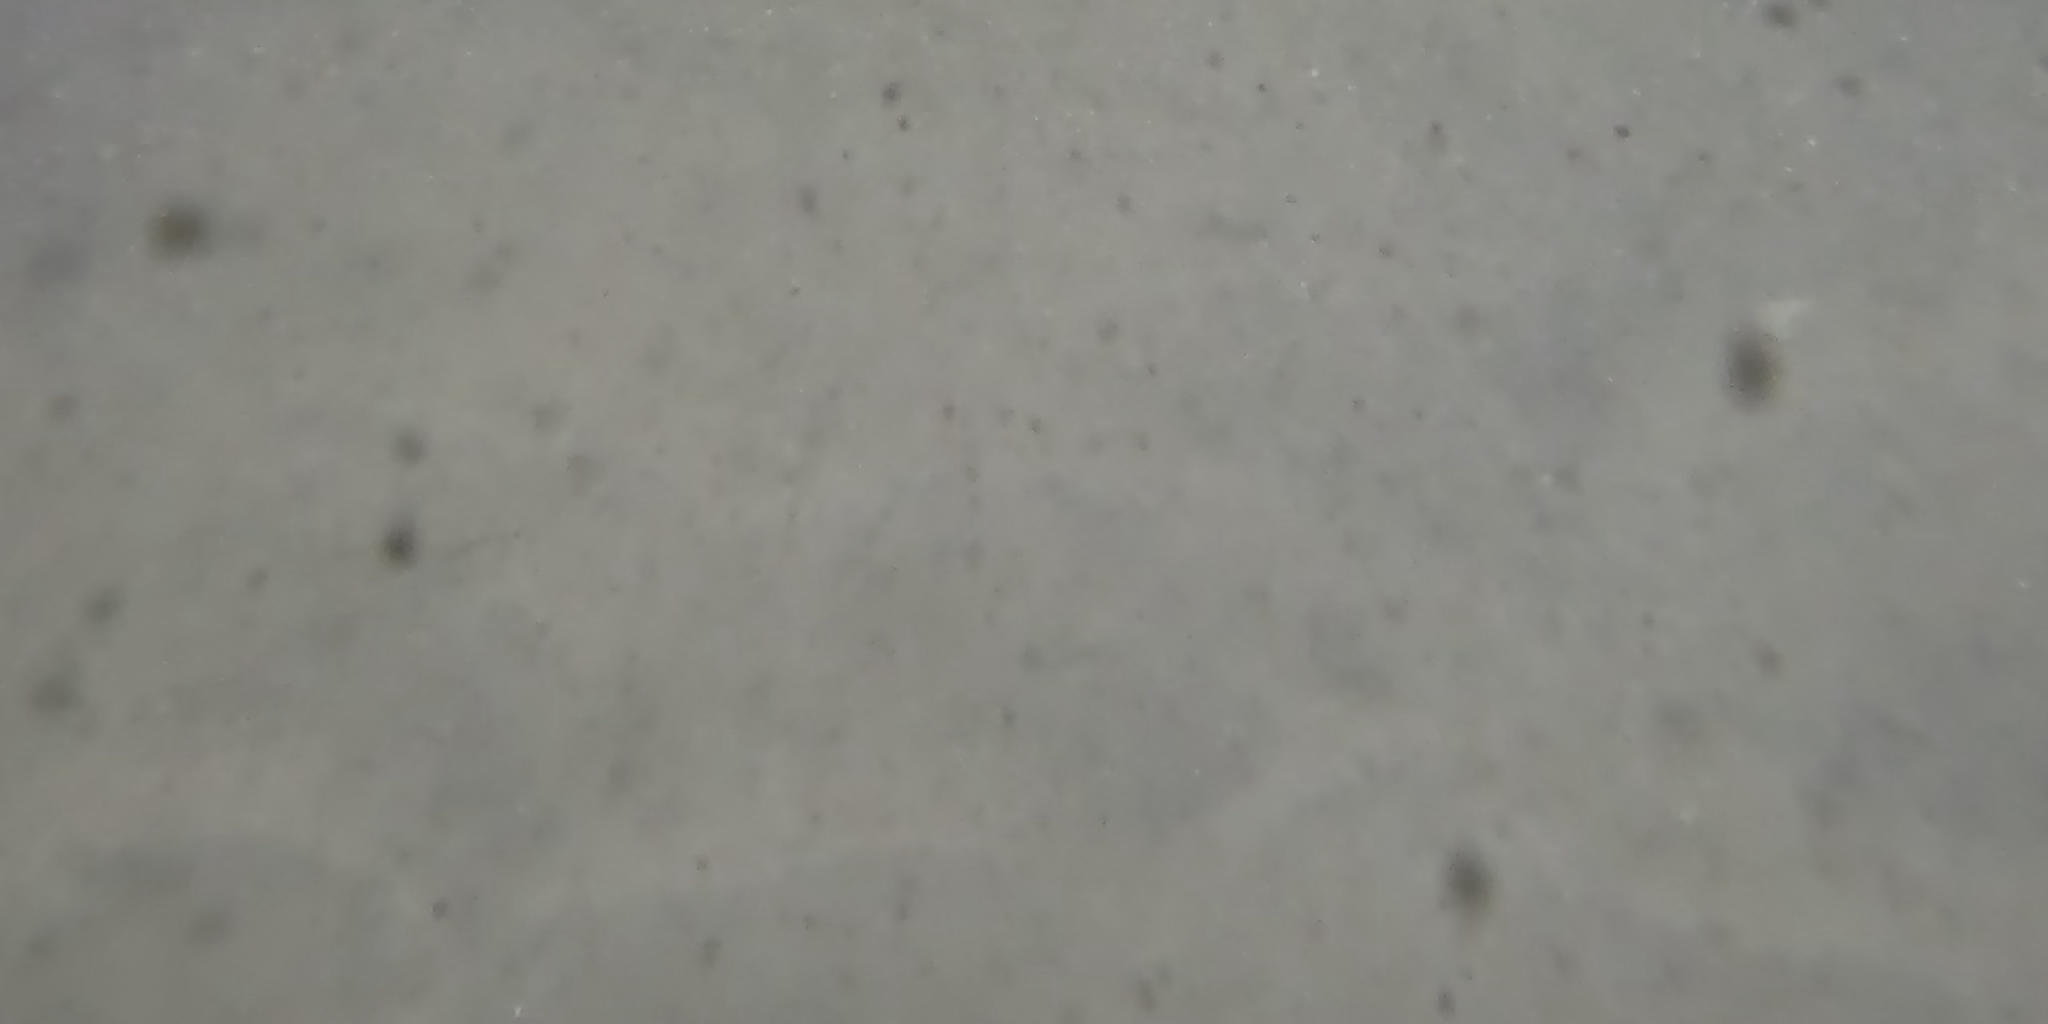
Seabed habitat: sand